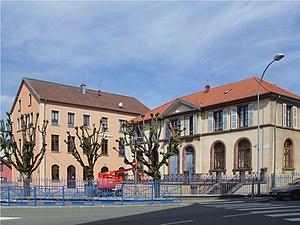
L'école élémentaire Paul Kiffel à Valdoie
Valdoie est une commune française située dans le département du Territoire de Belfort, en région Bourgogne-Franche-Comté. Chef-lieu du canton de Valdoie, elle appartient à l'agglomération belfortaine. Ses habitants sont appelés les Valdoyens.